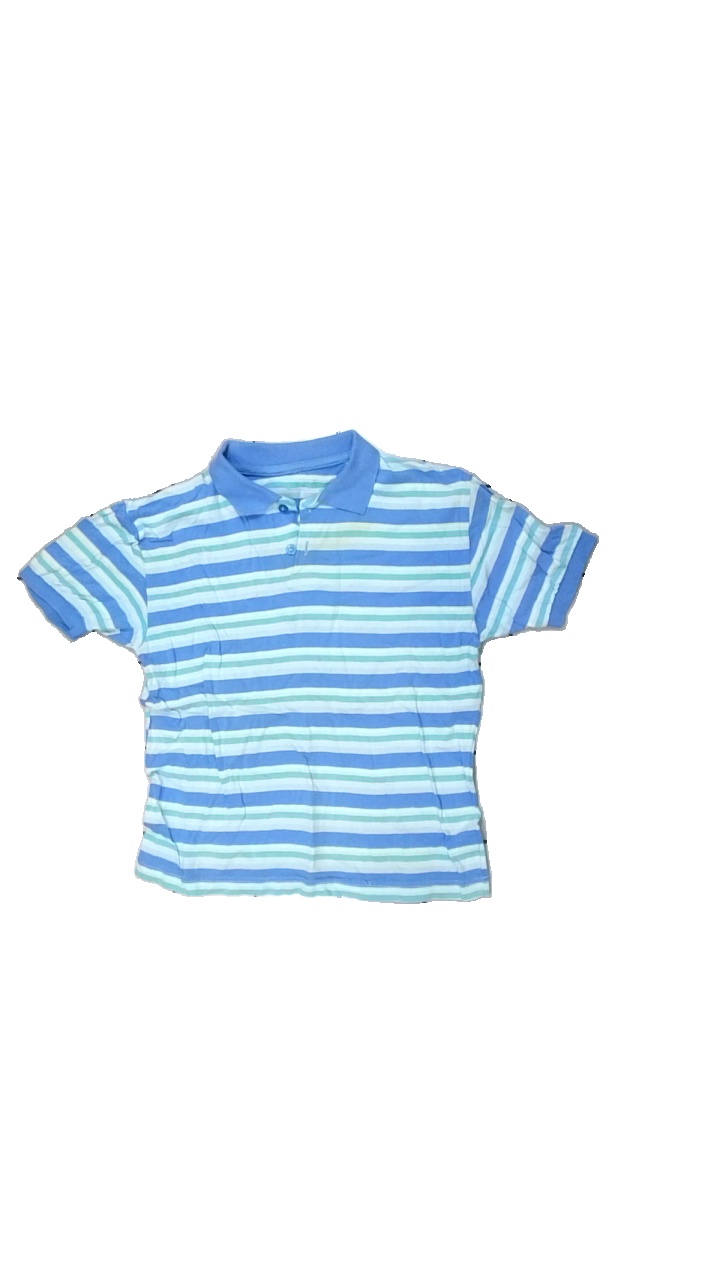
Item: T-shirt (Children)
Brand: Missing
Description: randig t-shirt
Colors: Blue, White, Turquoise
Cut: Regular
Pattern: Striped
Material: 100% bomull
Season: All
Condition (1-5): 2
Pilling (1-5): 2
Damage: nopprigt och smutsigt
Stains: Minor
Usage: Export
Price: <50